2010 St. Louis Cardinals season

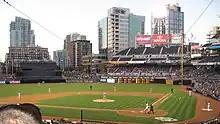
Cardinals at Padres, May 25

The Cardinals fell into a severe slump in early May. St. Louis lost 3 of 4 on the road to the East-leading Phillies, then, after taking two of three from Pittsburgh, returned home and were swept in three games by the Houston Astros, who were the worst team in the league prior to the series. A victory against the Reds with first place on the line included a two-run homer by Pujols, snapping a nine-game team homerless streak. However, subsequent losses to the Reds on May 15 and 16 knocked the Cardinals out of first place for the first time all season.